John Warner

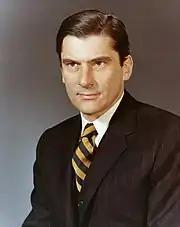
John W. Warner as Secretary of the Navy

After giving substantial funds and time to Nixon's successful presidential campaign in 1968, Warner was appointed Under Secretary of the Navy in the Nixon Administration in February 1969. On May 4, 1972, he succeeded John H. Chafee as Secretary of the Navy. Thereafter Warner was appointed by President Gerald Ford as delegate to the Law of the Sea talks, and he negotiated the U.S.-Soviet Incidents at Sea agreement which became a cause célèbre of pro-Détente doves in U.S.-Soviet relations. He was subsequently appointed by Gerald Ford to the post of Director of the American Revolution Bicentennial Administration.